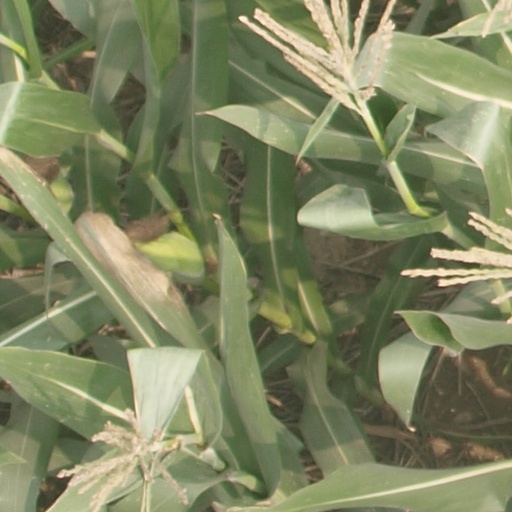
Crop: maize; corn